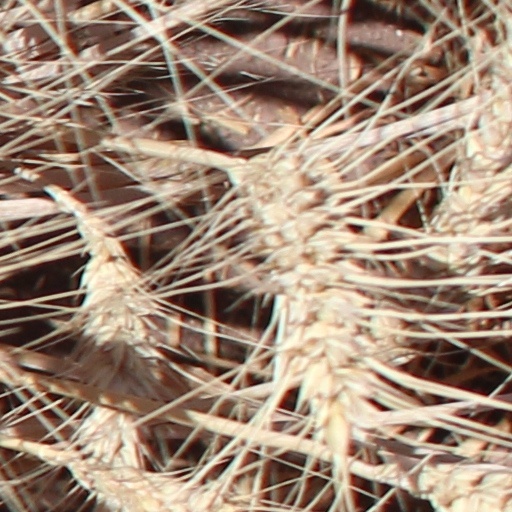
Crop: wheat